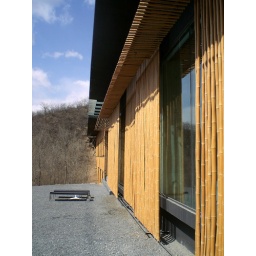
bamboo wall house by kengo kuma